Portmarnock Golf Club

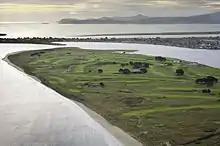
Aerial View of Portmarnock Golf Club and peninsula

Portmarnock Golf Club is a links golf club in Portmarnock, County Dublin, Ireland, located close to Dublin Airport.